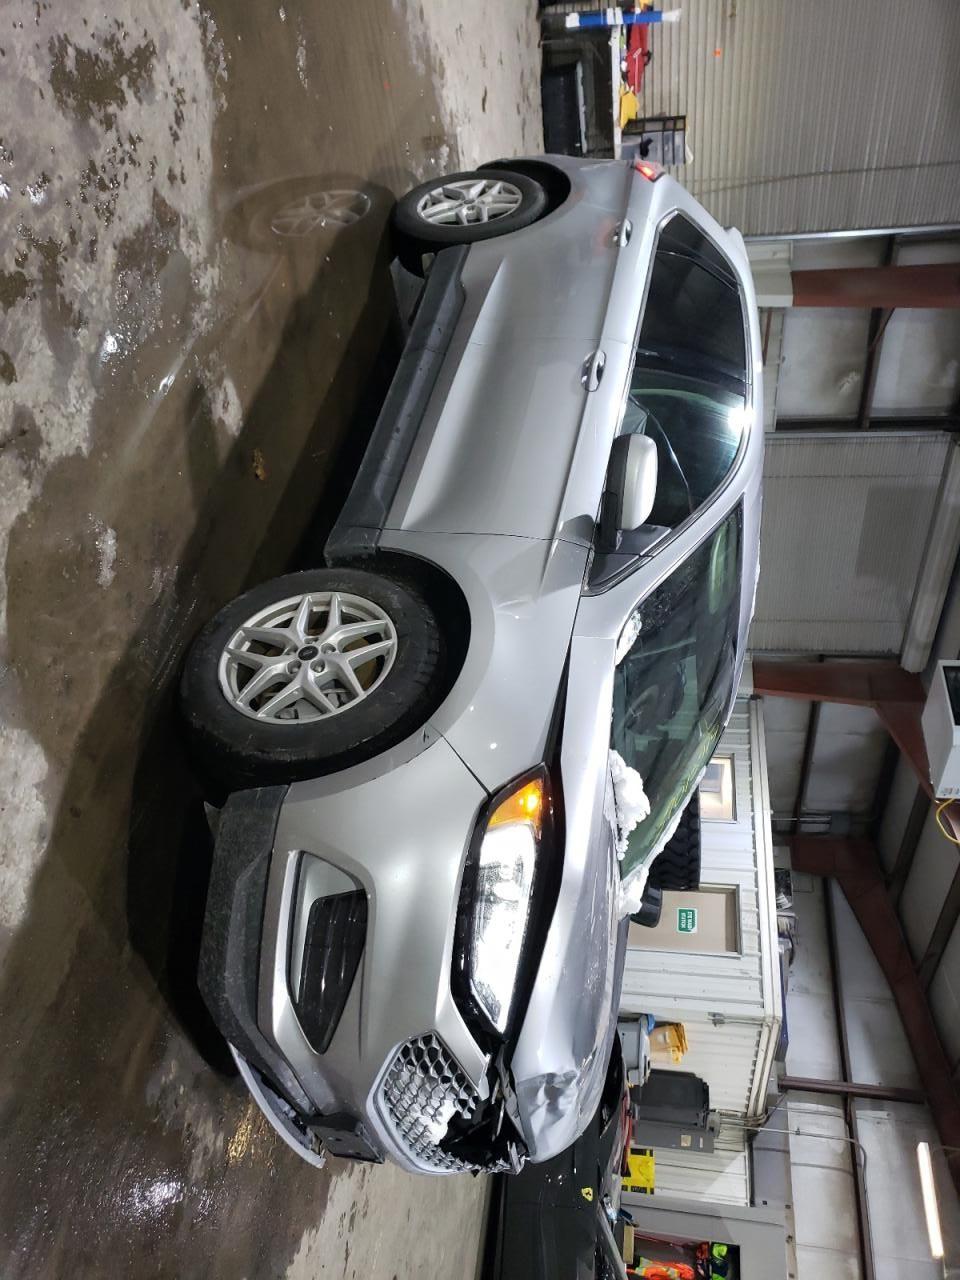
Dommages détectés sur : pare-choc avant, capot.
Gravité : majeur